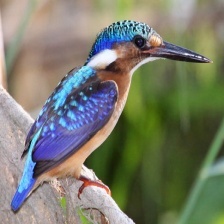
Species: MALACHITE KINGFISHER
Scientific name: CORYTHORNIS CRISTATUS